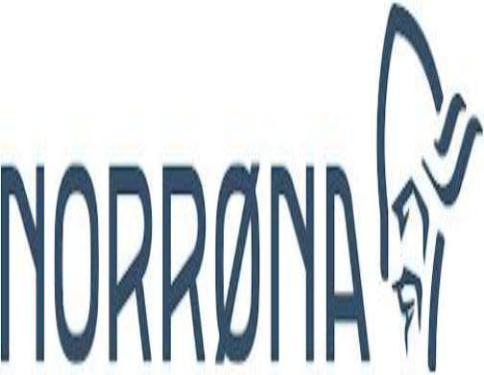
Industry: Clothes